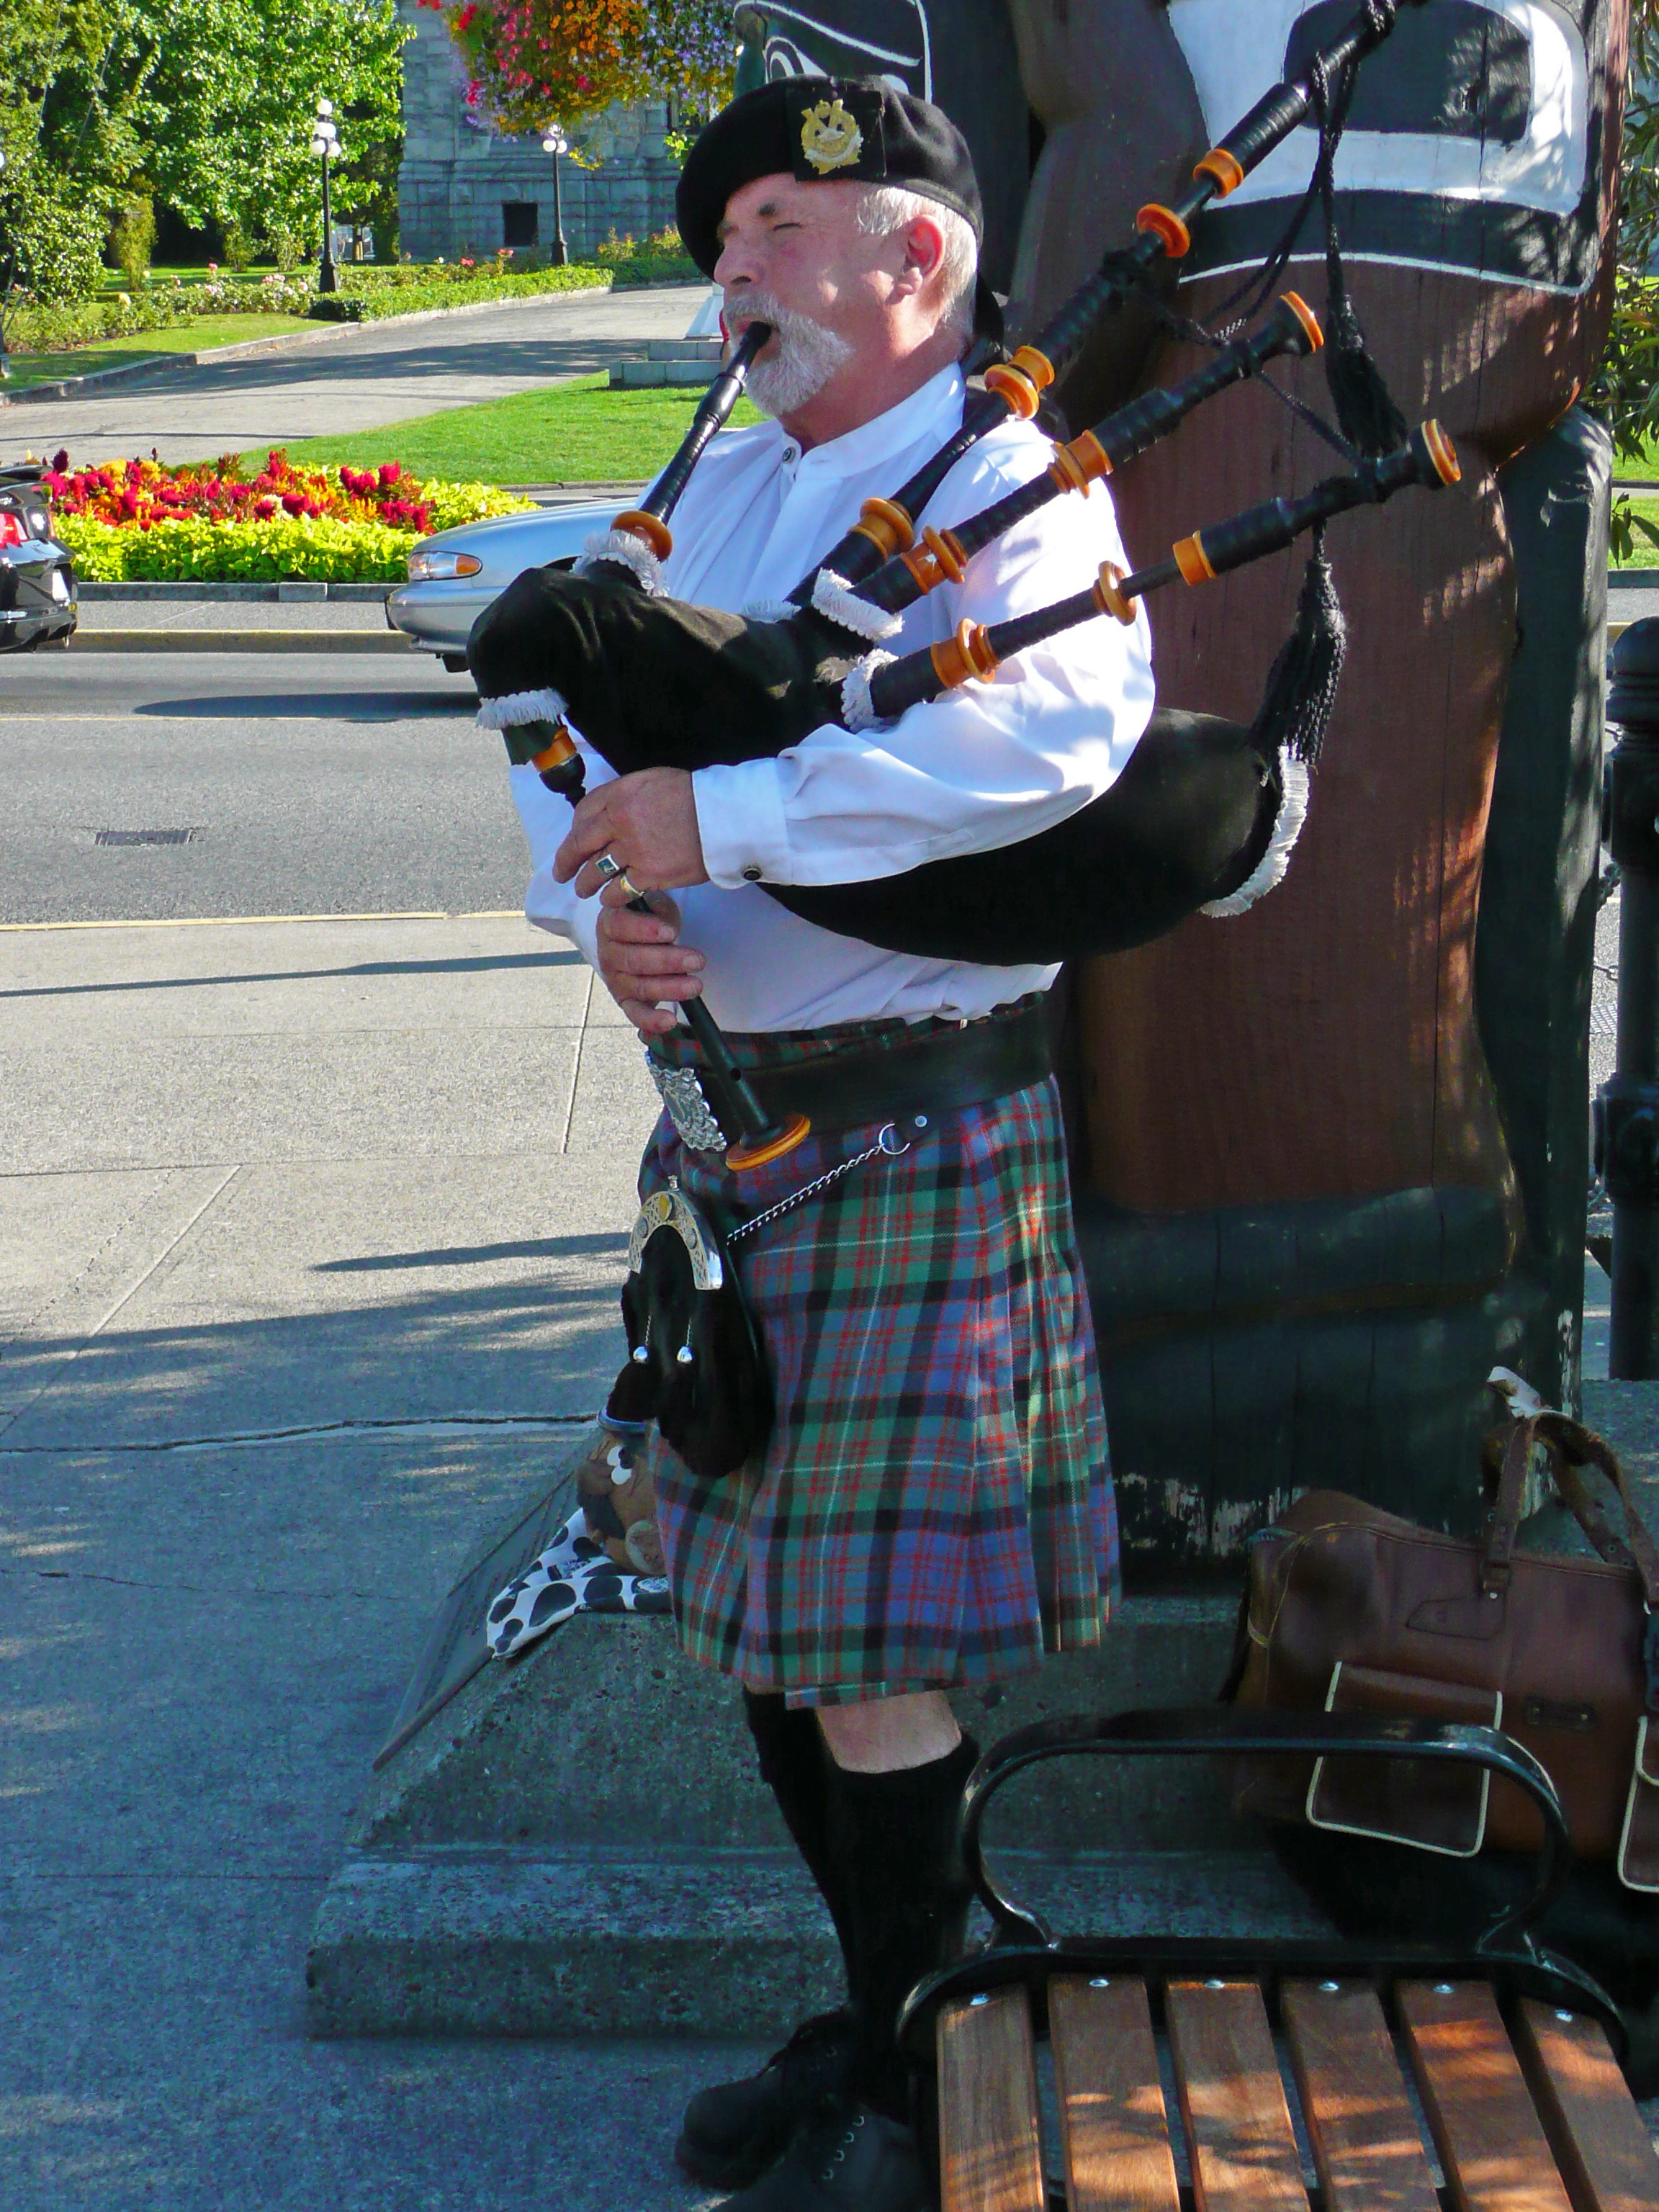
person, music, musician, clothing, musical instrument, canada, scottish, victoria, costume, bagpipes, kilt, british columbia, bagpiper